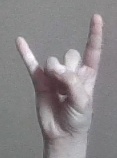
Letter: la